Endeavour (crater)

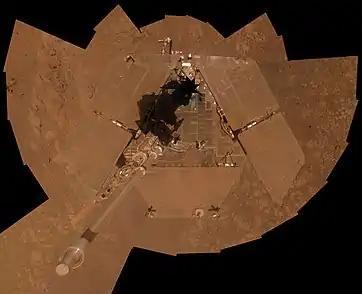
Self-portrait of "Opportunity" near Endeavour on the surface of Mars (January 6, 2014).

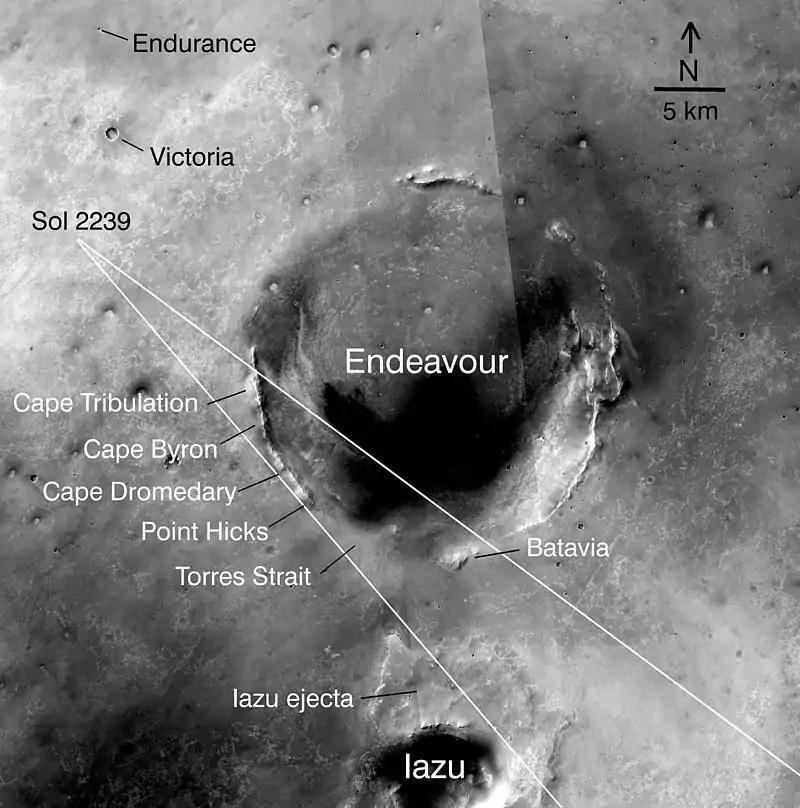
MER-B on Sol 2239 imaged the then distant crater rim. On this map several locations of Endeavour are identified including: Cape Tribulation, Cape Bryon, Cape Dromedary, Point Hicks, Torres Strait, and Batavia. Further south the nearby crater Iazu is also marked.

In August 2008, Mars Exploration Rover-B "Opportunity" set to reach Endeavour and began a journey towards it. Some craters that were previously explored by "Opportunity" include the crater Victoria which is in diameter, Endurance crater which is in diameter, and the crater Eagle which is in diameter.